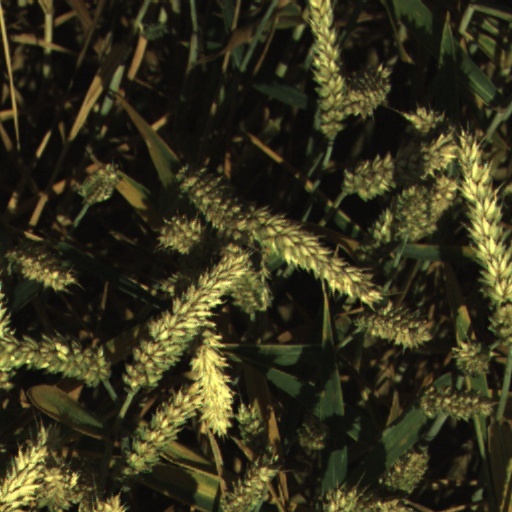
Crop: wheat